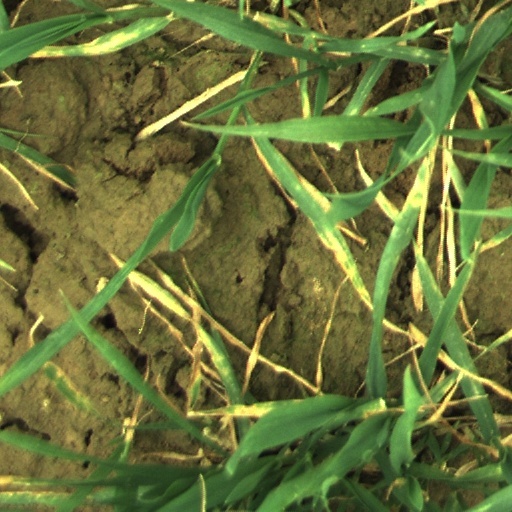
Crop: wheat